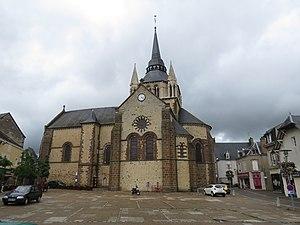
Vue de l'église depuis la place de la République.
L'église Notre-Dame est une église catholique située à Fresnay-sur-Sarthe, en France.
La liste des églises de la Sarthe recense de la manière la plus complète possible les églises, cathédrale et basilique situées dans le département français de la Sarthe.
Fresnay-sur-Sarthe est une ancienne commune française, située dans le département de la Sarthe en région Pays de la Loire, peuplée de 1 943 habitants.